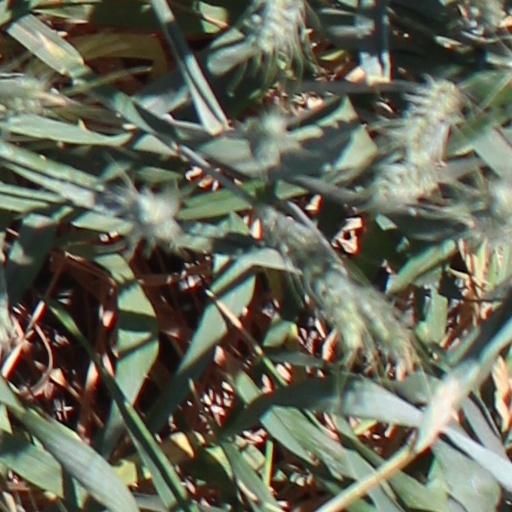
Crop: wheat